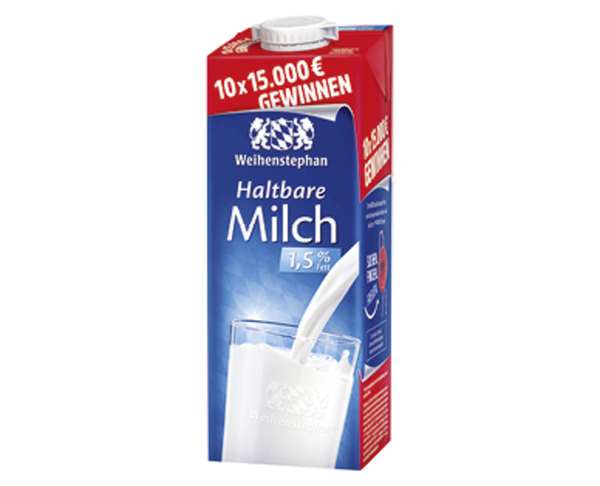
Waste category: cardboard